Melaleuca sabrina

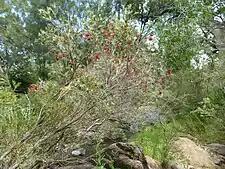
Habit on the banks of the Severn River

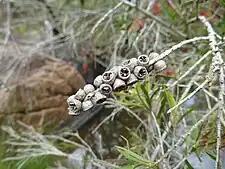
Fruit

"Melaleuca sabrina" was first formally described in 2009 by Lyndley Craven in "Novon". The specific epithet ("sabrina") is the name of a river nymph in Celtic mythology, who was supposed to live in the River Severn in the United Kingdom - the type specimen for "Melaleuca sabrina" was found near the Severn River in Queensland.